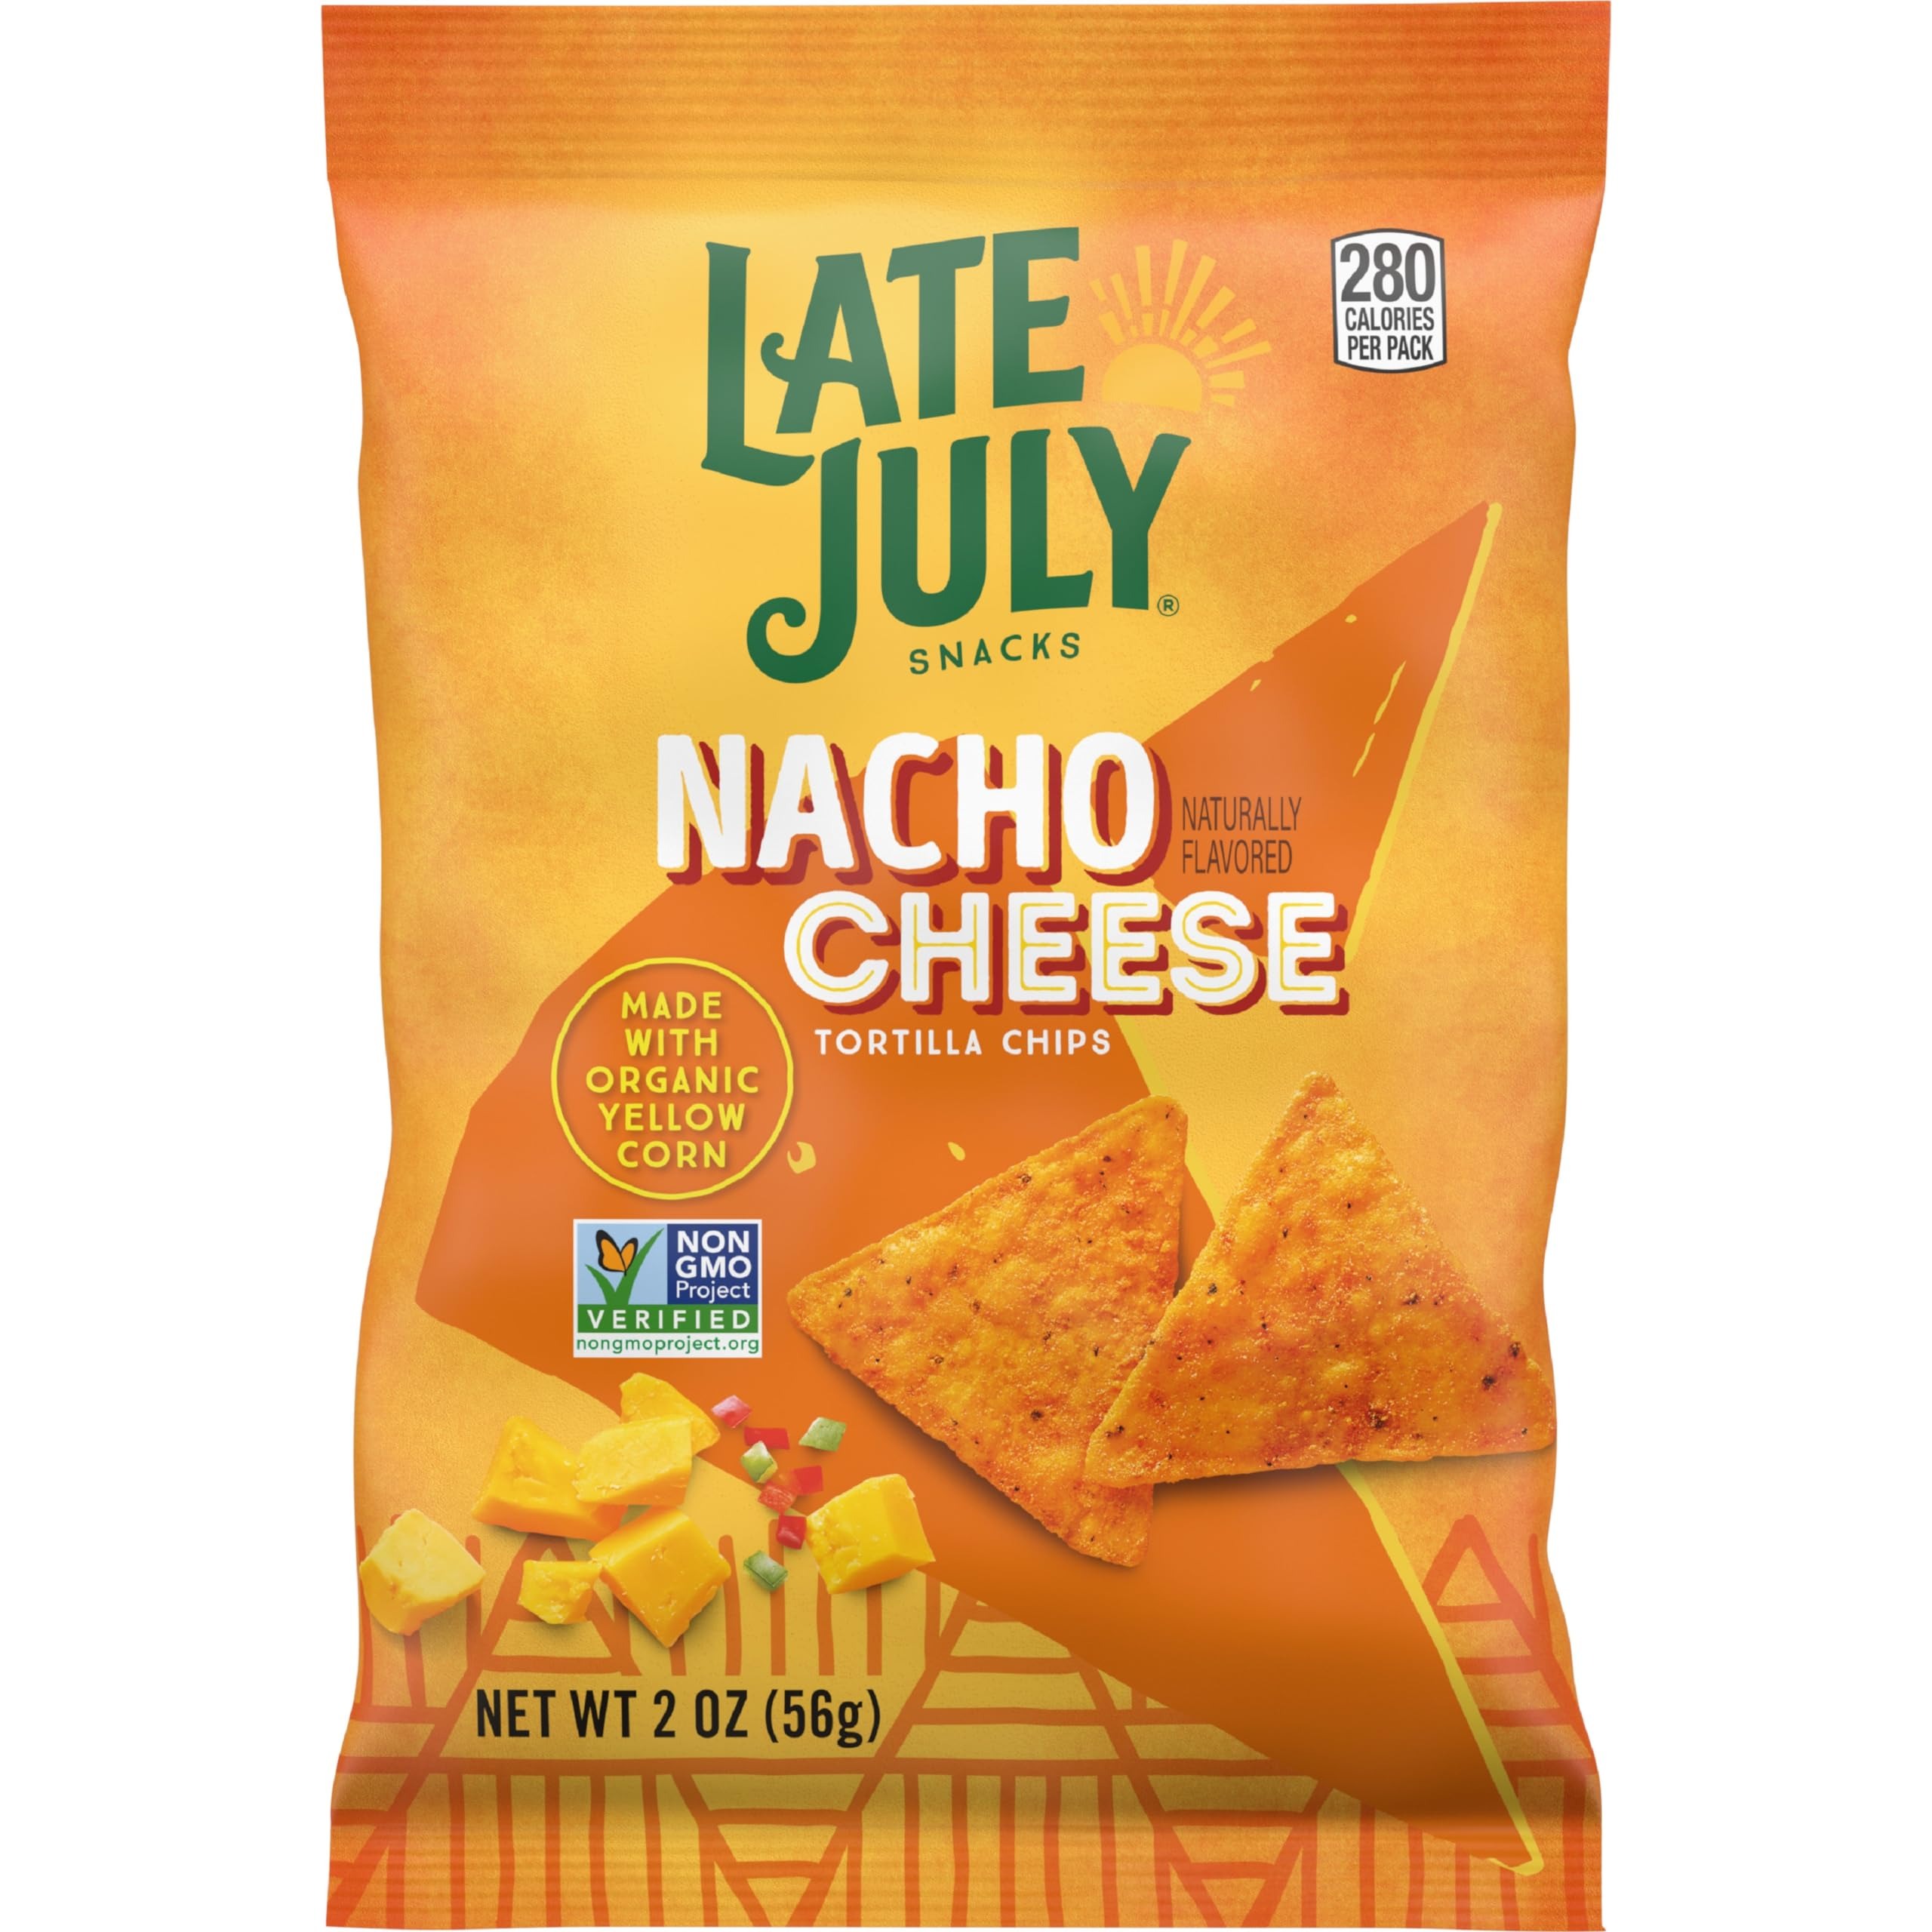
Item Name: Late July Snacks, Nacho Cheese Tortilla Chips, 2-oz. Bag (Pack of 6)
Bullet Point 1: Inspired nacho cheese flavor: chips seasoned with real cheese and a blend of authentic nacho spices
Bullet Point 2: Organic great taste: big, bold, delicious tortilla chips
Bullet Point 3: 100% whole grain: made with organic corn
Bullet Point 4: Non-GMO: non-GMO project verified and certified gluten free
Bullet Point 5: On-the-go bag: small 2 ounce bag of Late July tortilla chips is perfect for snacking on the go
Bullet Point 6: Boldly seasoned: delicious nacho cheese taste
Value: 12.0
Unit: Ounce

Price: 19.74